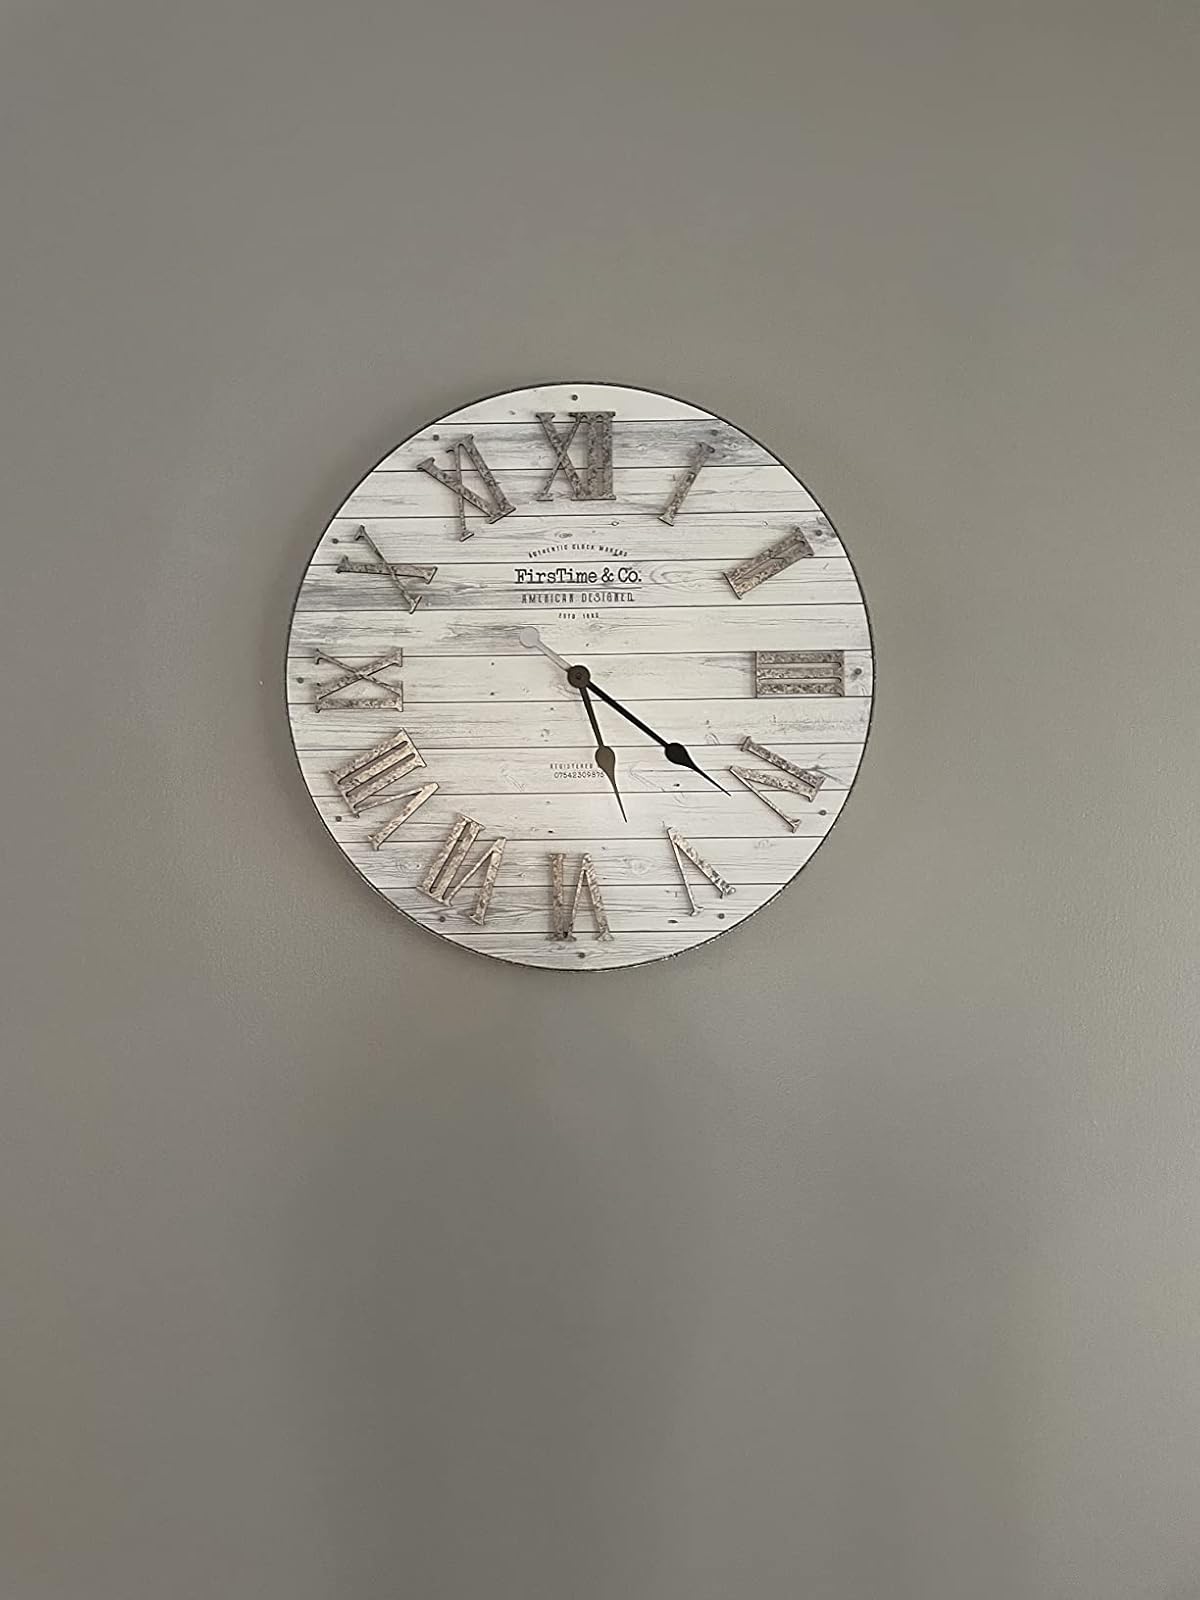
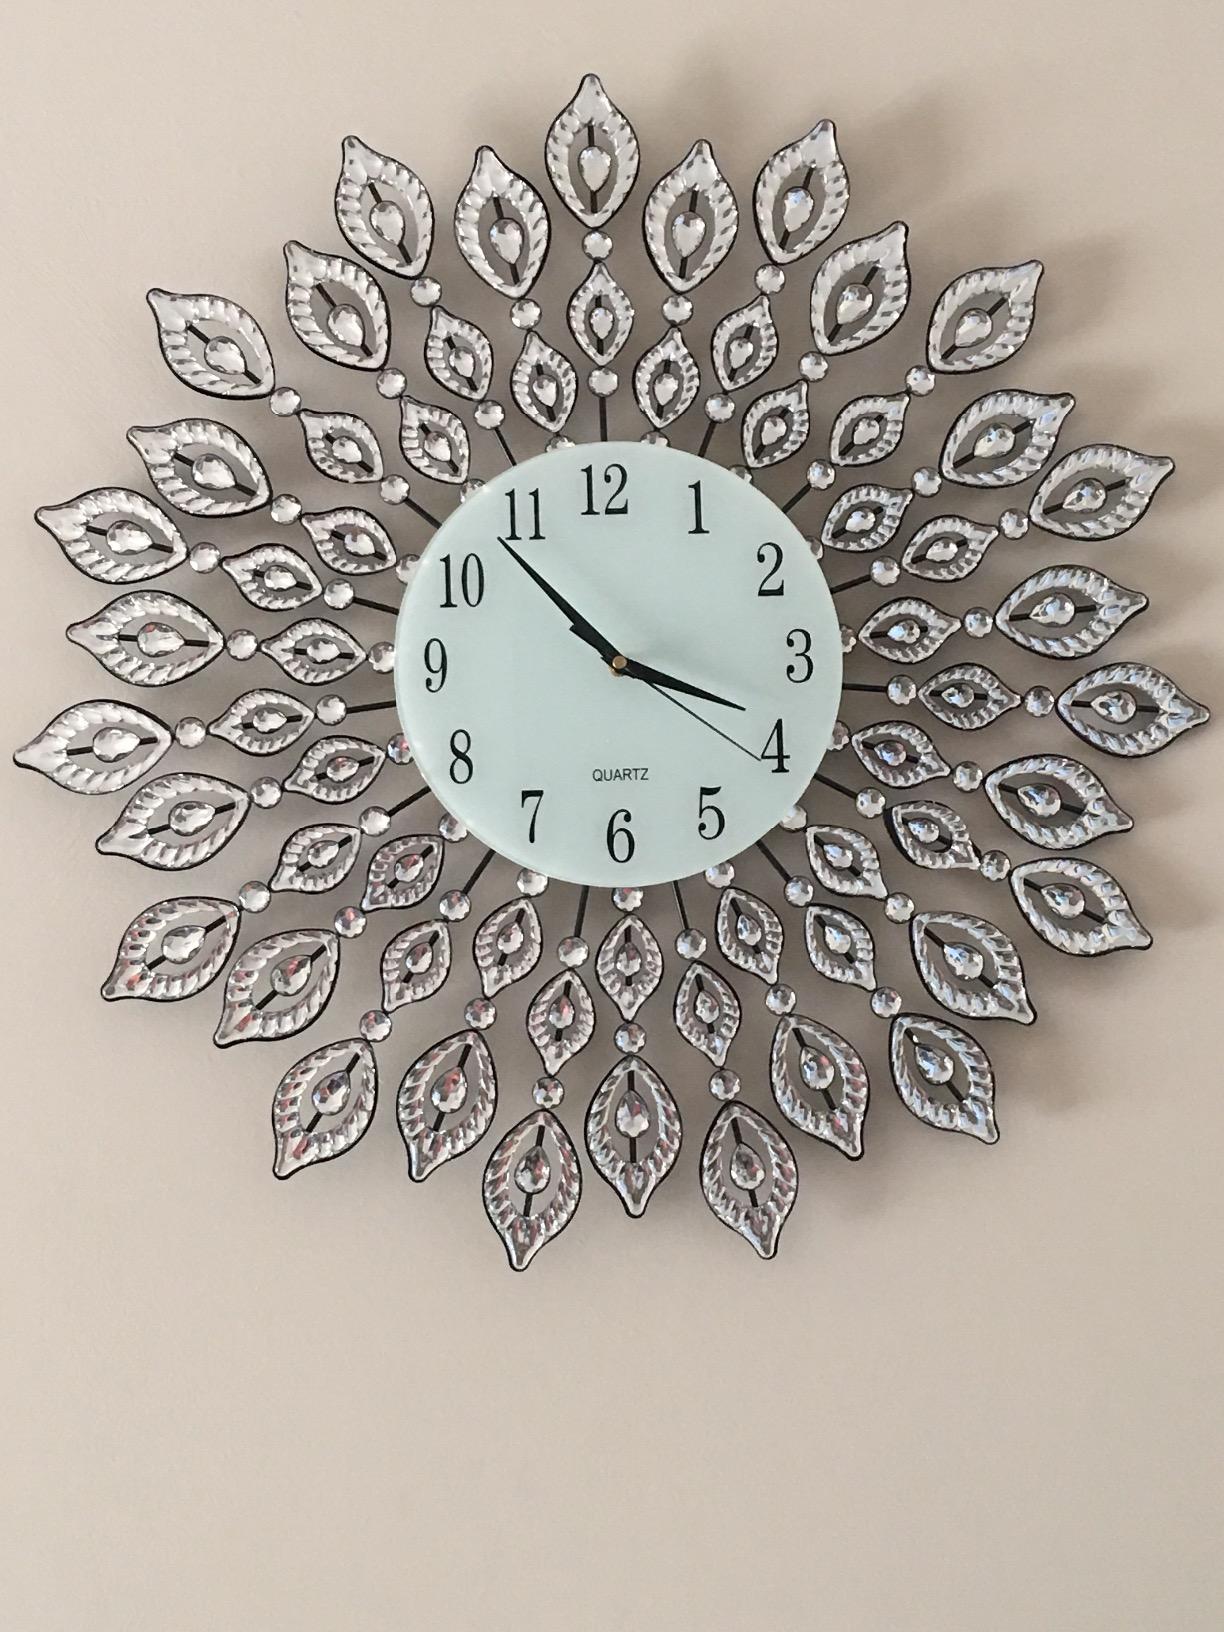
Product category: clock
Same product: no